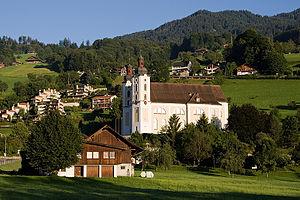
Cette liste présente les biens culturels d'importance nationale dans le canton d'Obwald. Cette liste correspond à l'édition 2009 de l'Inventaire Suisse des biens culturels d'importance nationale pour le canton d'Obwald. Il est trié par commune et inclus : 22 bâtiments séparés, 6 collections et 3 sites archéologiques.